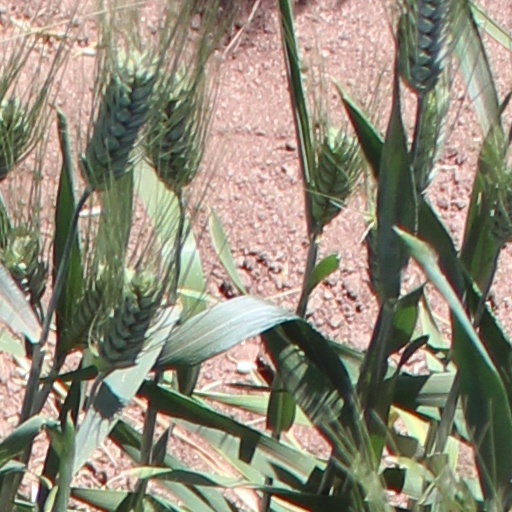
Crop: wheat